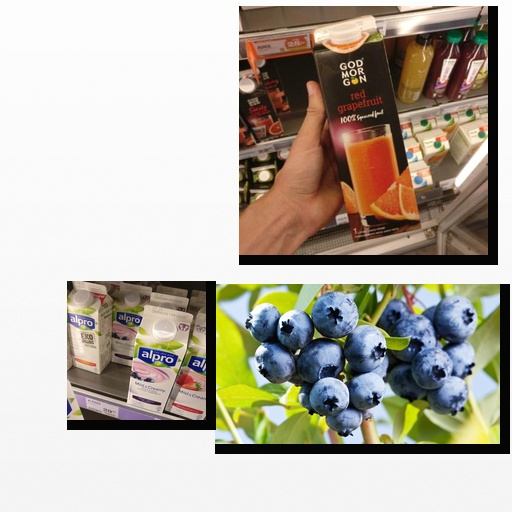
Food items: soyghurt, blueberry, red_grapefruit_juice